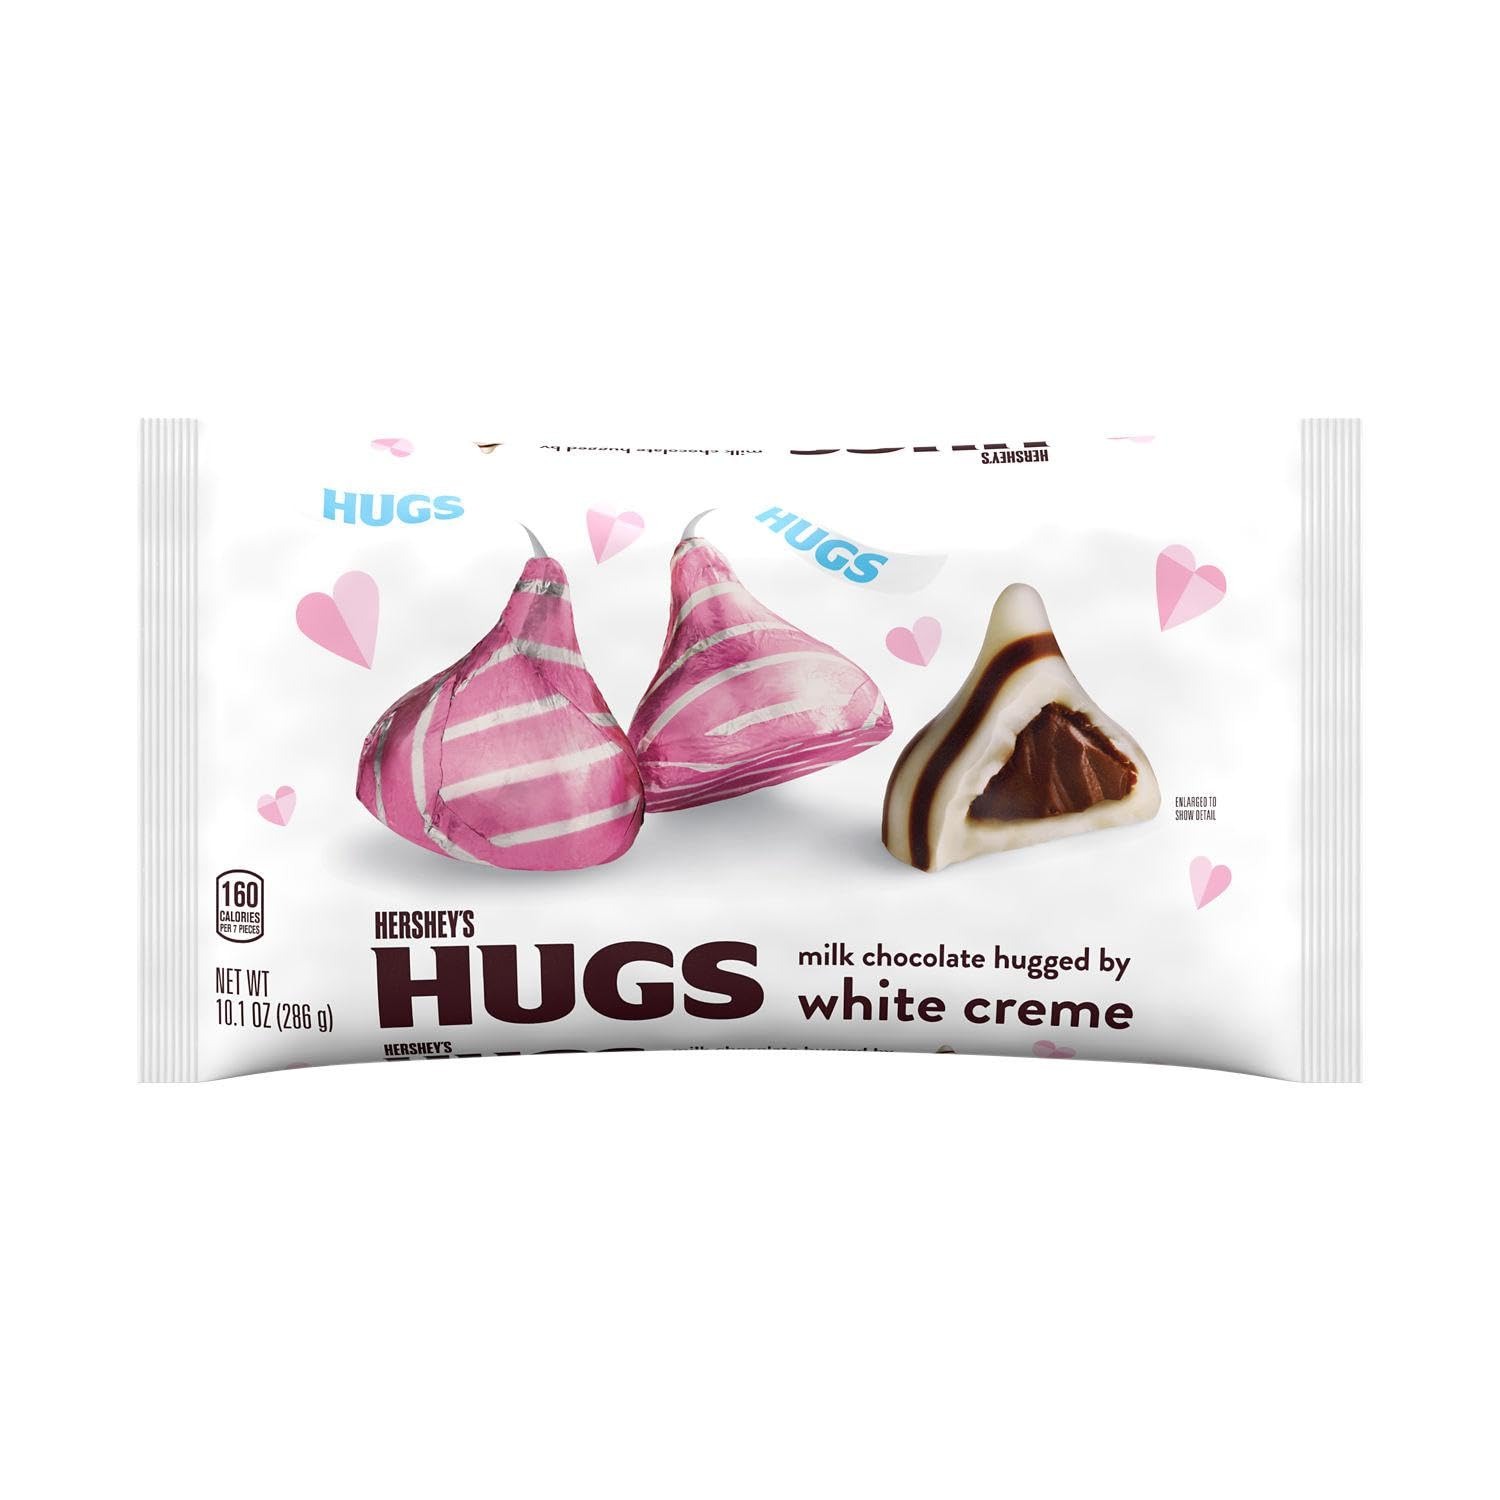
Item Name: HERSHEY'S Hugs Candies 10.1 oz.
Bullet Point: Unavailable
Value: 10.1
Unit: Ounce

Price: 8.435